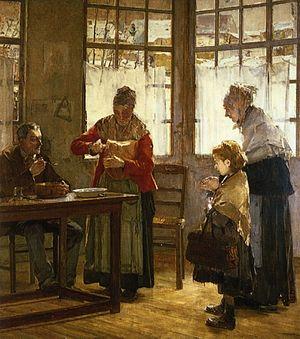
Walter Gay est un peintre américain né à Hingham.